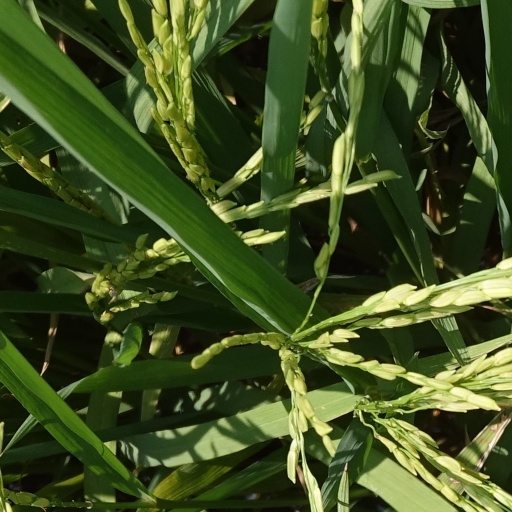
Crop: rice